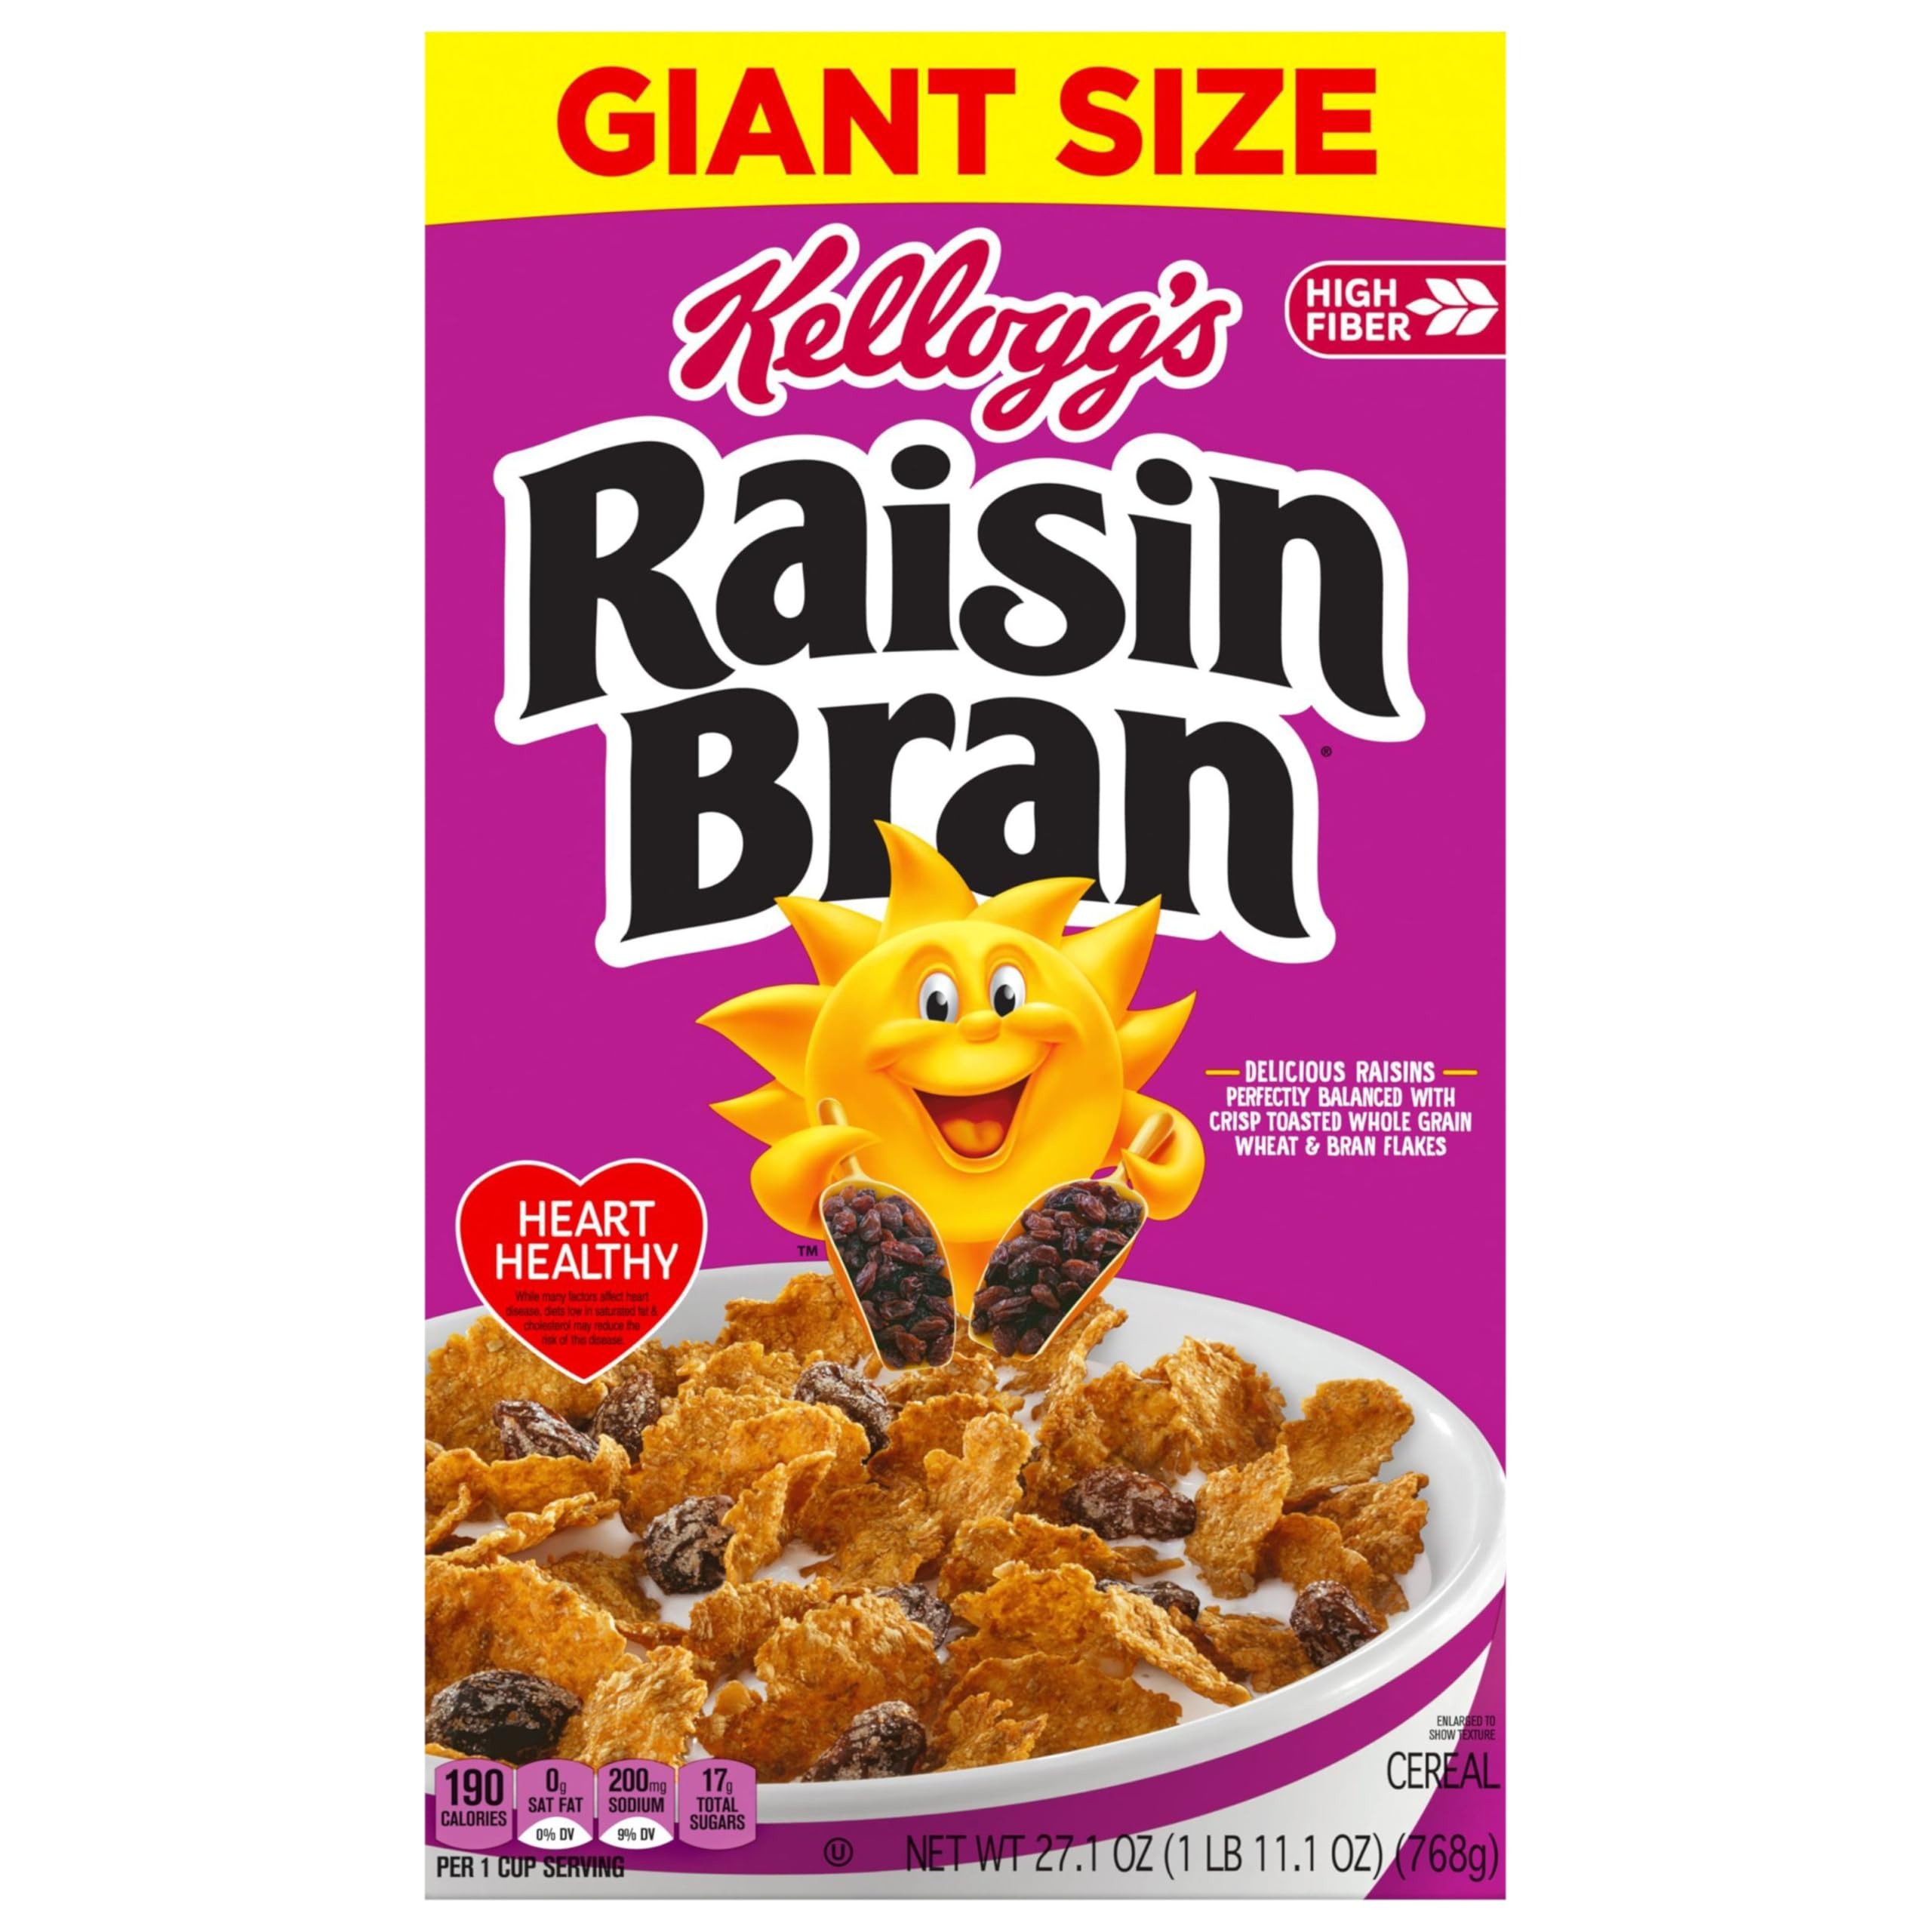
Item Name: Kellogg'S, Raisin Bran Giant Sized Cereal, 27.1 Ounce
Product Description: Breakfast Cereals
Value: 27.1
Unit: Ounce

Price: 5.79